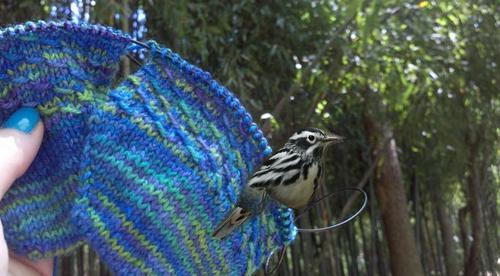
Bird species: Black_and_white_Warbler
Bird type: landbird
Background: land